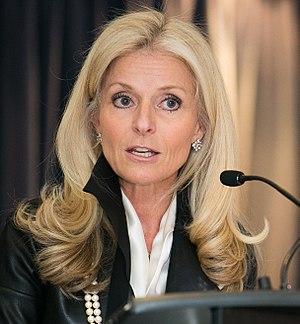
La conférencière principale
Isabelle Hudon, née en 1967, est une femme d'affaires et diplomate canadienne. Après un long séjour comme présidente et chef de la direction à la Chambre de commerce du Montréal métropolitain, elle a pris la direction à l'automne 2008 de la firme montréalaise Marketel. En août 2010, elle est nommée présidente de la Financière Sun Life au Québec. En 2017, elle devient ambassadrice du Canada en France.